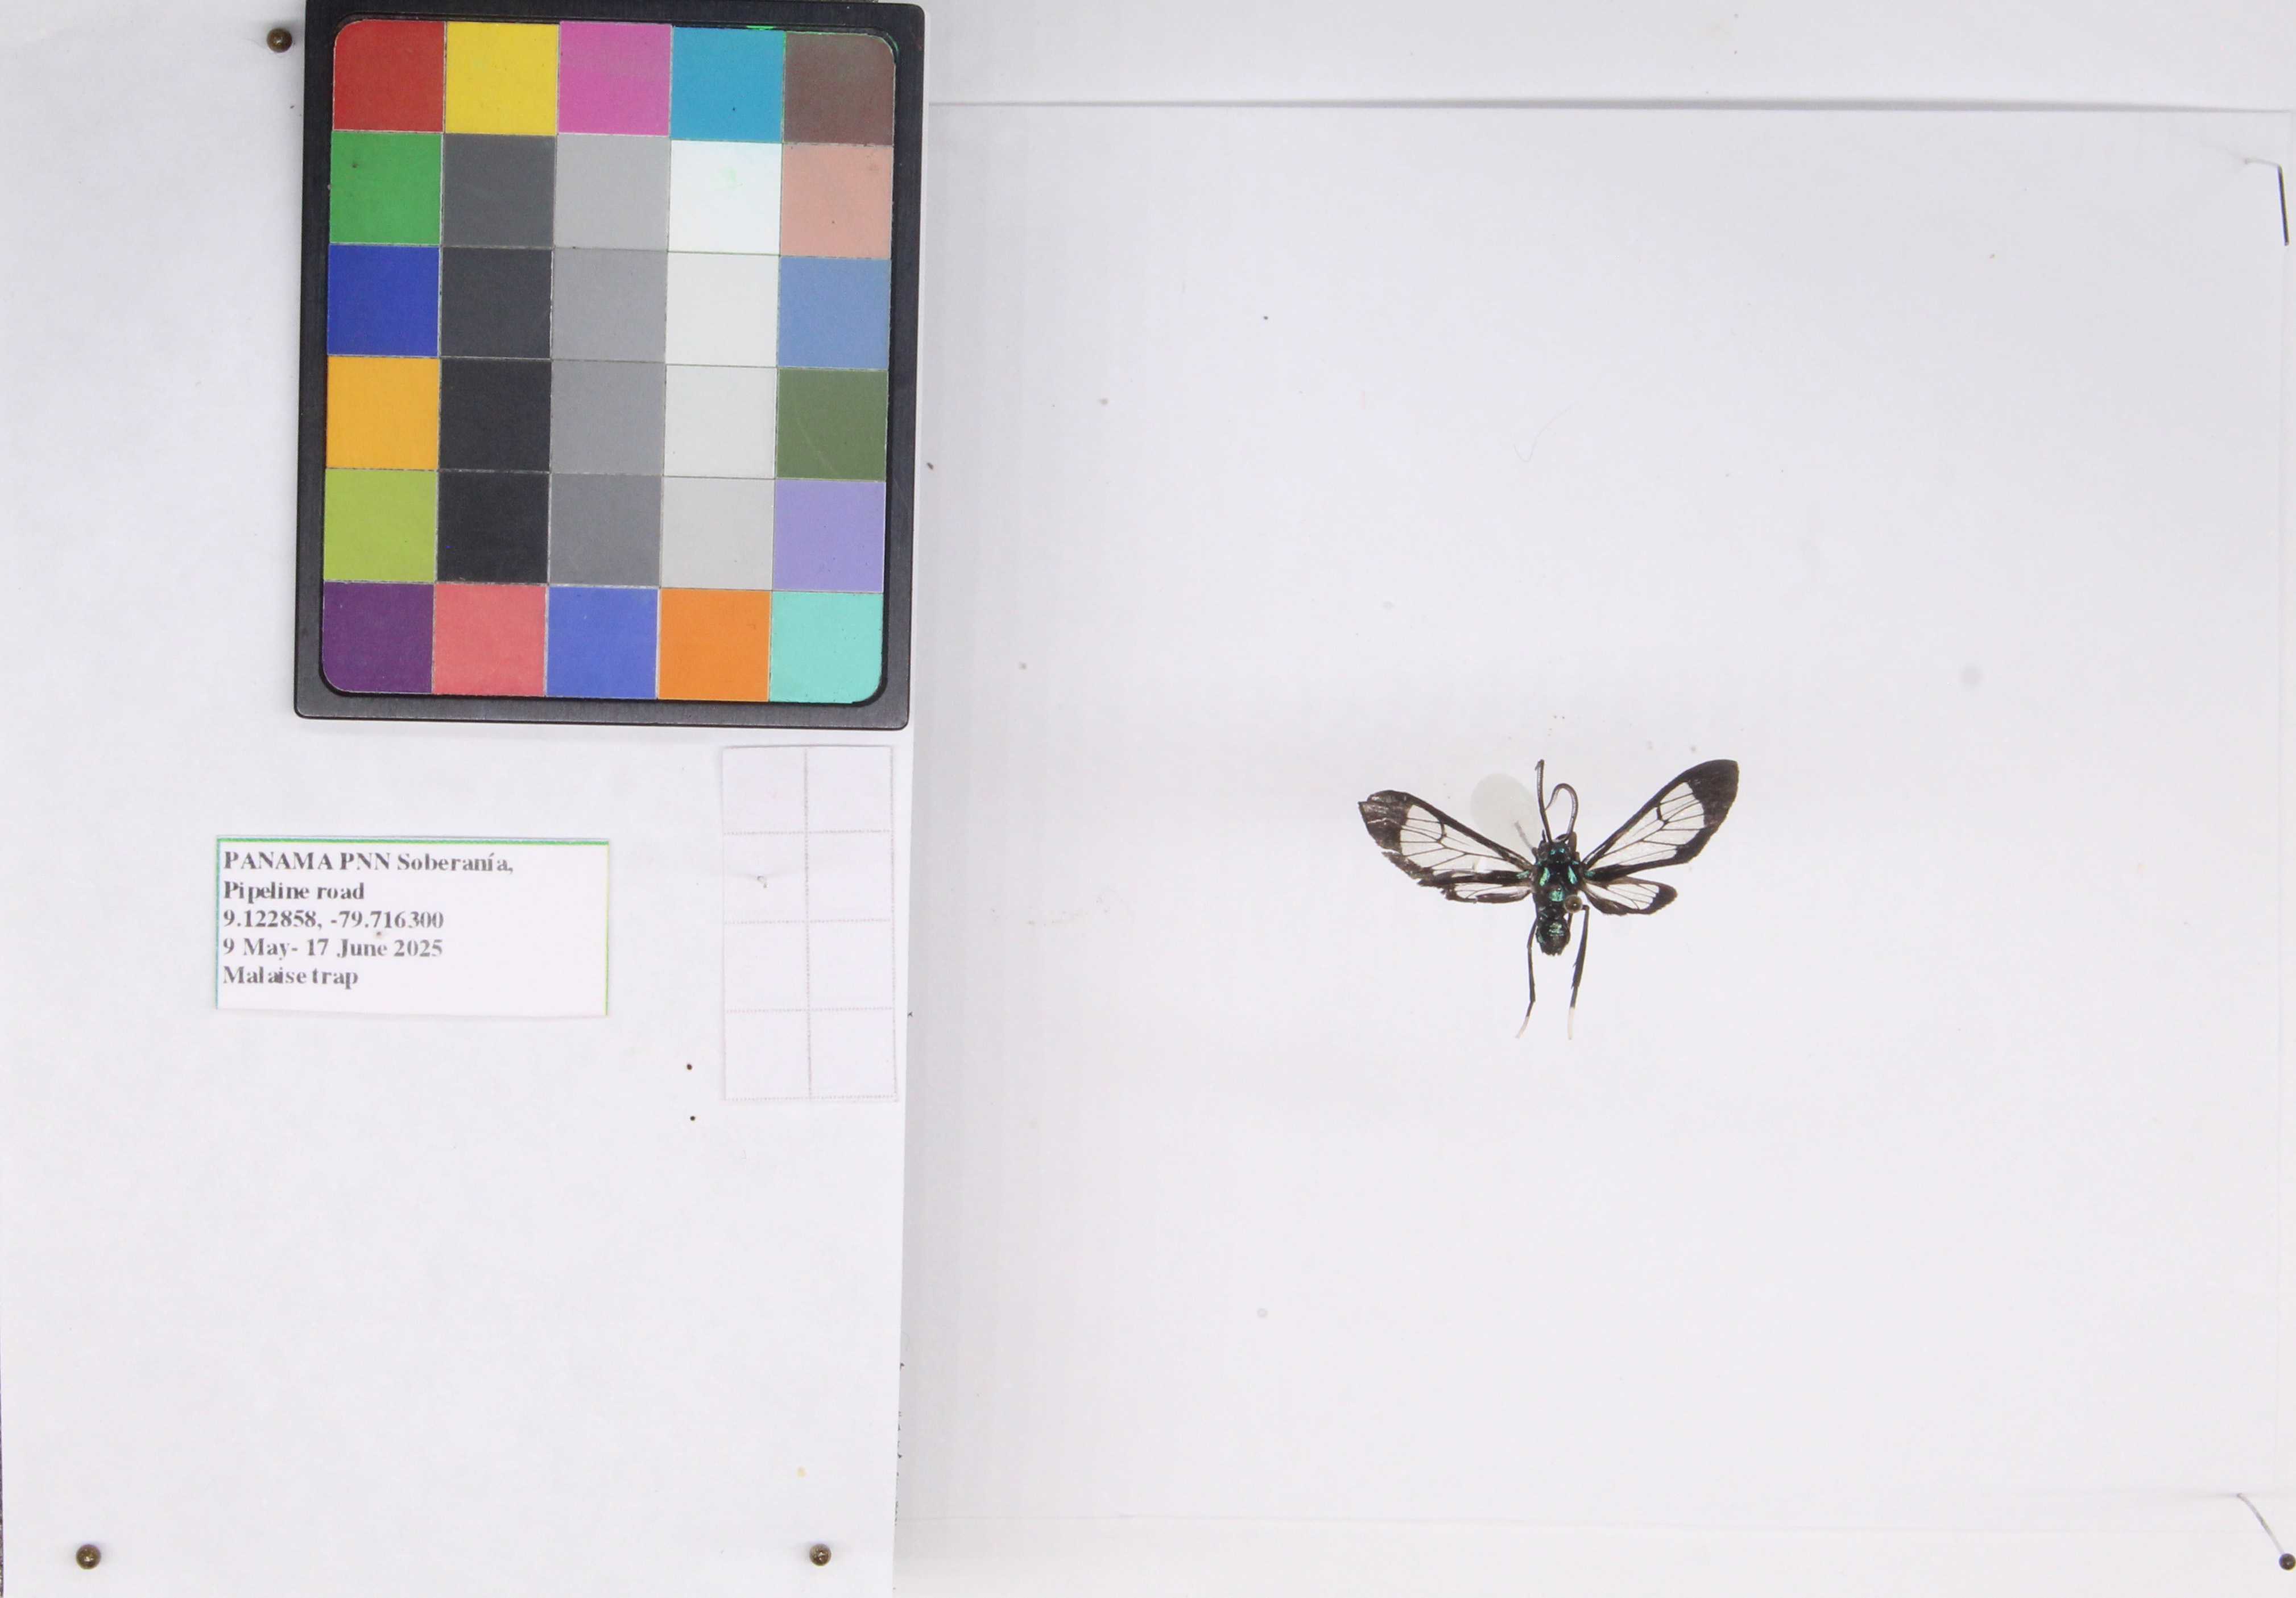
Label: moth
Location: Gamboa